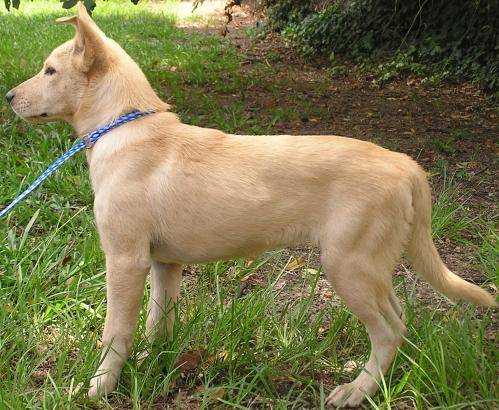
Label: dog